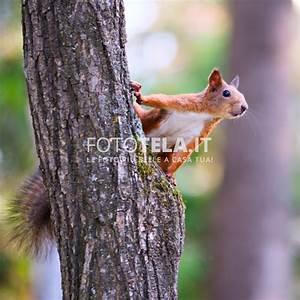
squirrel